List of buildings damaged or destroyed in the September 11 attacks

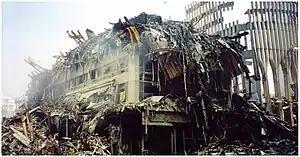
The remaining section of 3 World Trade Center after its full collapse

After the attacks, building inspections began in and around the World Trade Center site on September 12, 2001. These inspections were contracted by the New York City Department of Buildings (DoB) and the New York City Department of Design and Construction with field observations made by the Structural Engineers Association of New York (SEAoNY) as well as others. The inspections and observations were compiled by the Federal Emergency Management Agency (FEMA) and published in May, 2002. In this document FEMA categorizes buildings as "full collapse," "partial collapse," "major damage," "moderate damage," or "inspected/no damage." FEMA describes these categories in the following ways: